Frisco Bowl

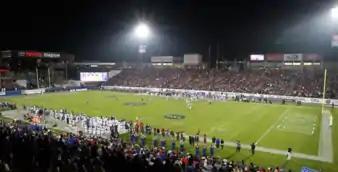
Toyota Stadium during the 2017 Frisco Bowl

On April 21, 2017, it was announced that the Miami Beach Bowl—which had been owned and operated by the American Athletic Conference (The American)—had been sold to ESPN Events and that it would relocate to Frisco, Texas, to be played in Toyota Stadium starting in the 2017 season. On November 8, 2017, it was announced that Destination XL Group, a retailer specializing in big and tall menswear, had signed on as the inaugural title sponsor of the bowl. On December 3, 2017, SMU and Louisiana Tech were announced as the teams for the inaugural playing of the bowl. In 2019, Tropical Smoothie Cafe became the new title sponsor.